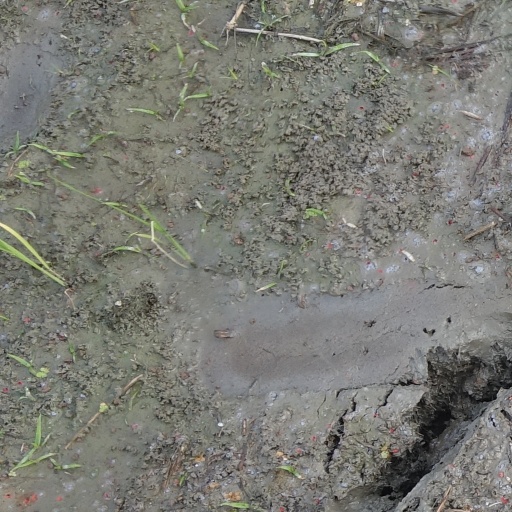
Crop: rice